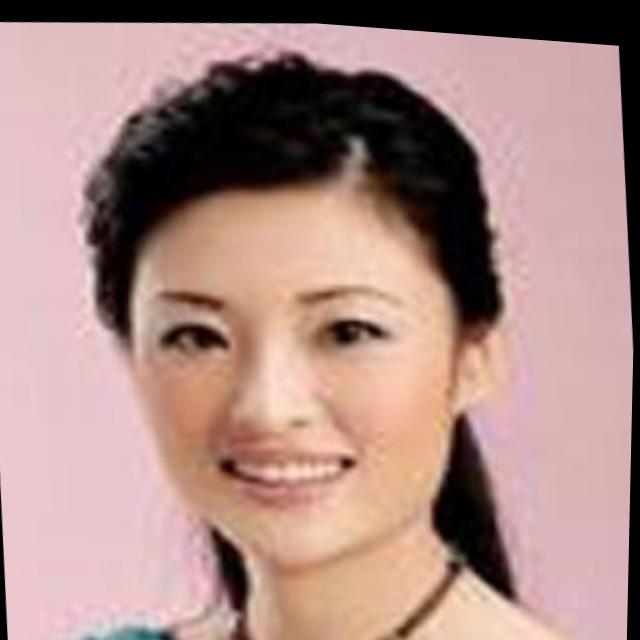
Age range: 21-44